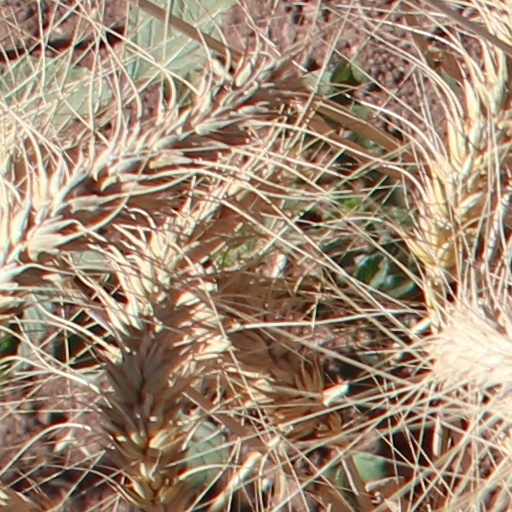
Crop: wheat